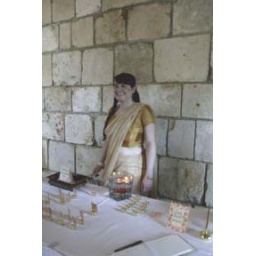
andrea at sign in table